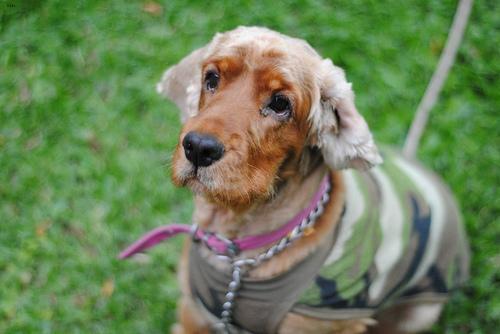
english cocker spaniel